Robot Monster

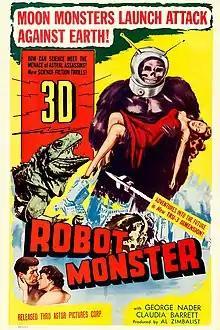
Theatrical release poster

Robot Monster (or Monster from Mars) is a 1953 independently made American black-and-white 3D science fiction horror film, remembered in later decades as one of the worst movies ever made. It was produced and directed by Phil Tucker, written by Wyott Ordung, and stars George Nader, Claudia Barrett, and George Barrows. The production company was Three Dimensional Pictures, Inc. The film was distributed by Astor Pictures.